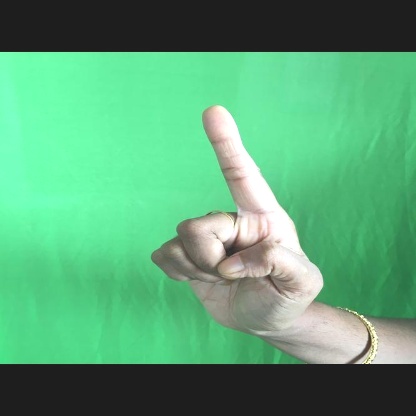
Mudra: Suchi